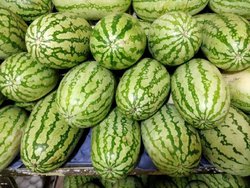
Label: Watermelon